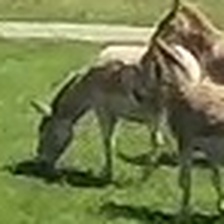
Pose orientation: left